Eduardo Vaca

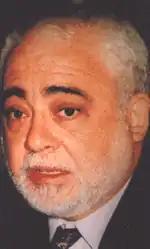

Eduardo Vaca (1944-1998) was an Argentine senator for the Justicialist Party.